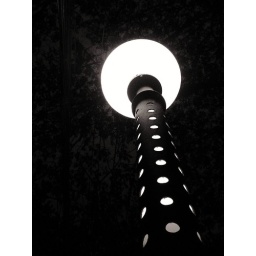
street lamp in mono